Borneo Tarakan University

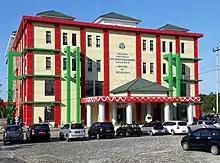
The UBT rectorate building

Borneo Tarakan University is organized into thirteen faculties, each with a different dean and organization.